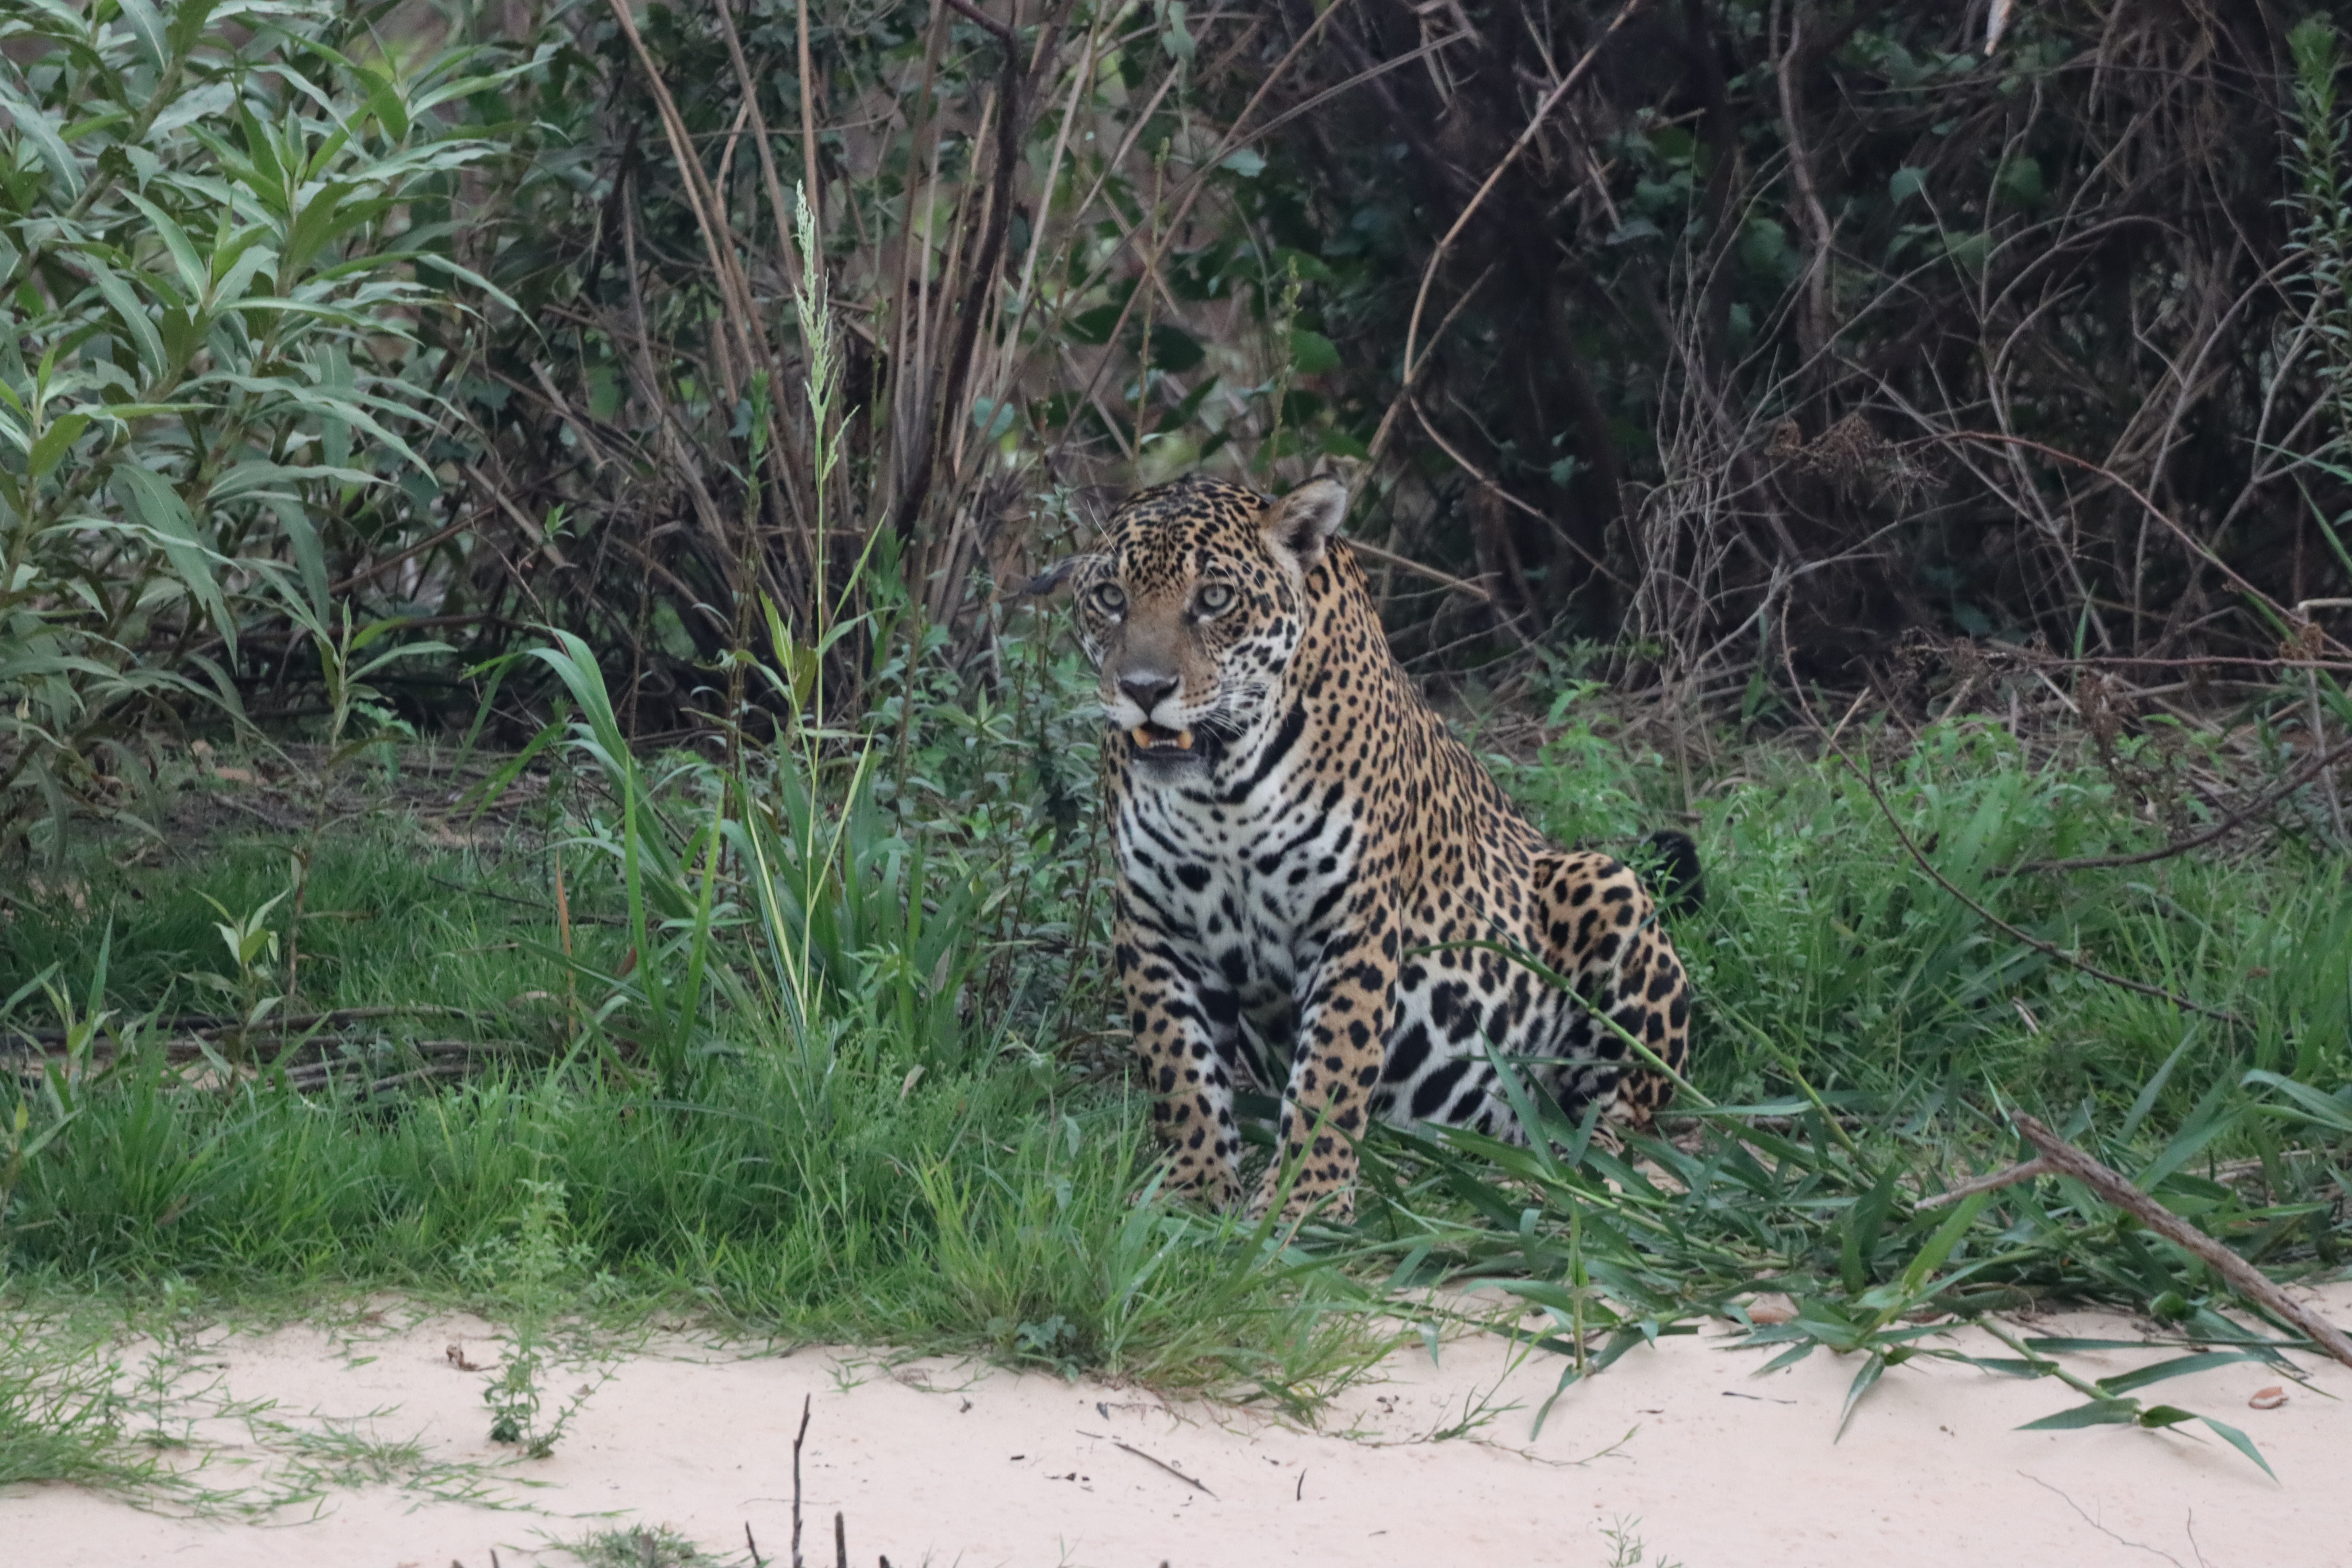
Jaguar: Pixana